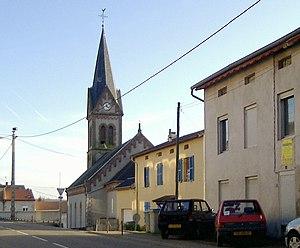
L'église Saint-Jean-Baptiste à Bionville-sur-Nied
Bionville-sur-Nied est une commune française de Lorraine située dans le département de la Moselle et le bassin de vie de la Moselle-Est, en région Grand Est.